Legislative Assembly of Ontario

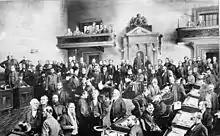
Members of the Legislative Assembly of Ontario convene in 1871.

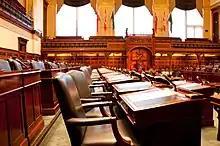
The seating chamber for the Legislative Assembly features individual chairs and desks for its members.

In accordance with the traditions of the Westminster system, most laws originate in the provincial cabinet (government bills) and are passed by the legislature after multiple rounds of debate and decision-making. Backbench legislators may introduce private legislation (private-member bills) or amend bills presented to the legislature by cabinet, playing an integral role in scrutinizing bills both at the debate as well as committee stages.